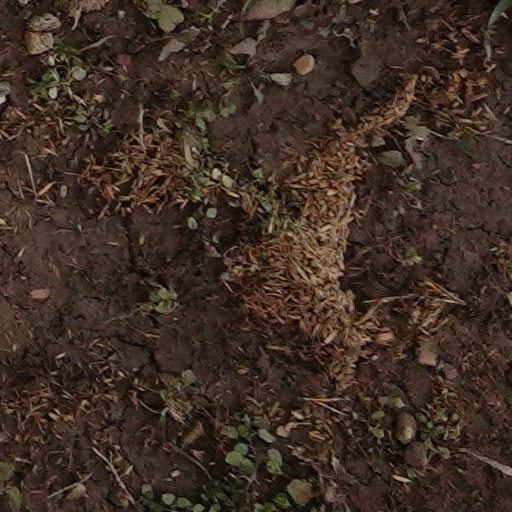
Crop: wheat